Tolga, Queensland

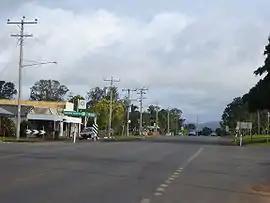
Kennedy Highway near the intersection with Main Street, Tolga

Tolga is a rural town and locality in the Tablelands Region, Queensland, Australia. In the , the locality of Tolga had a population of 3,177 people.